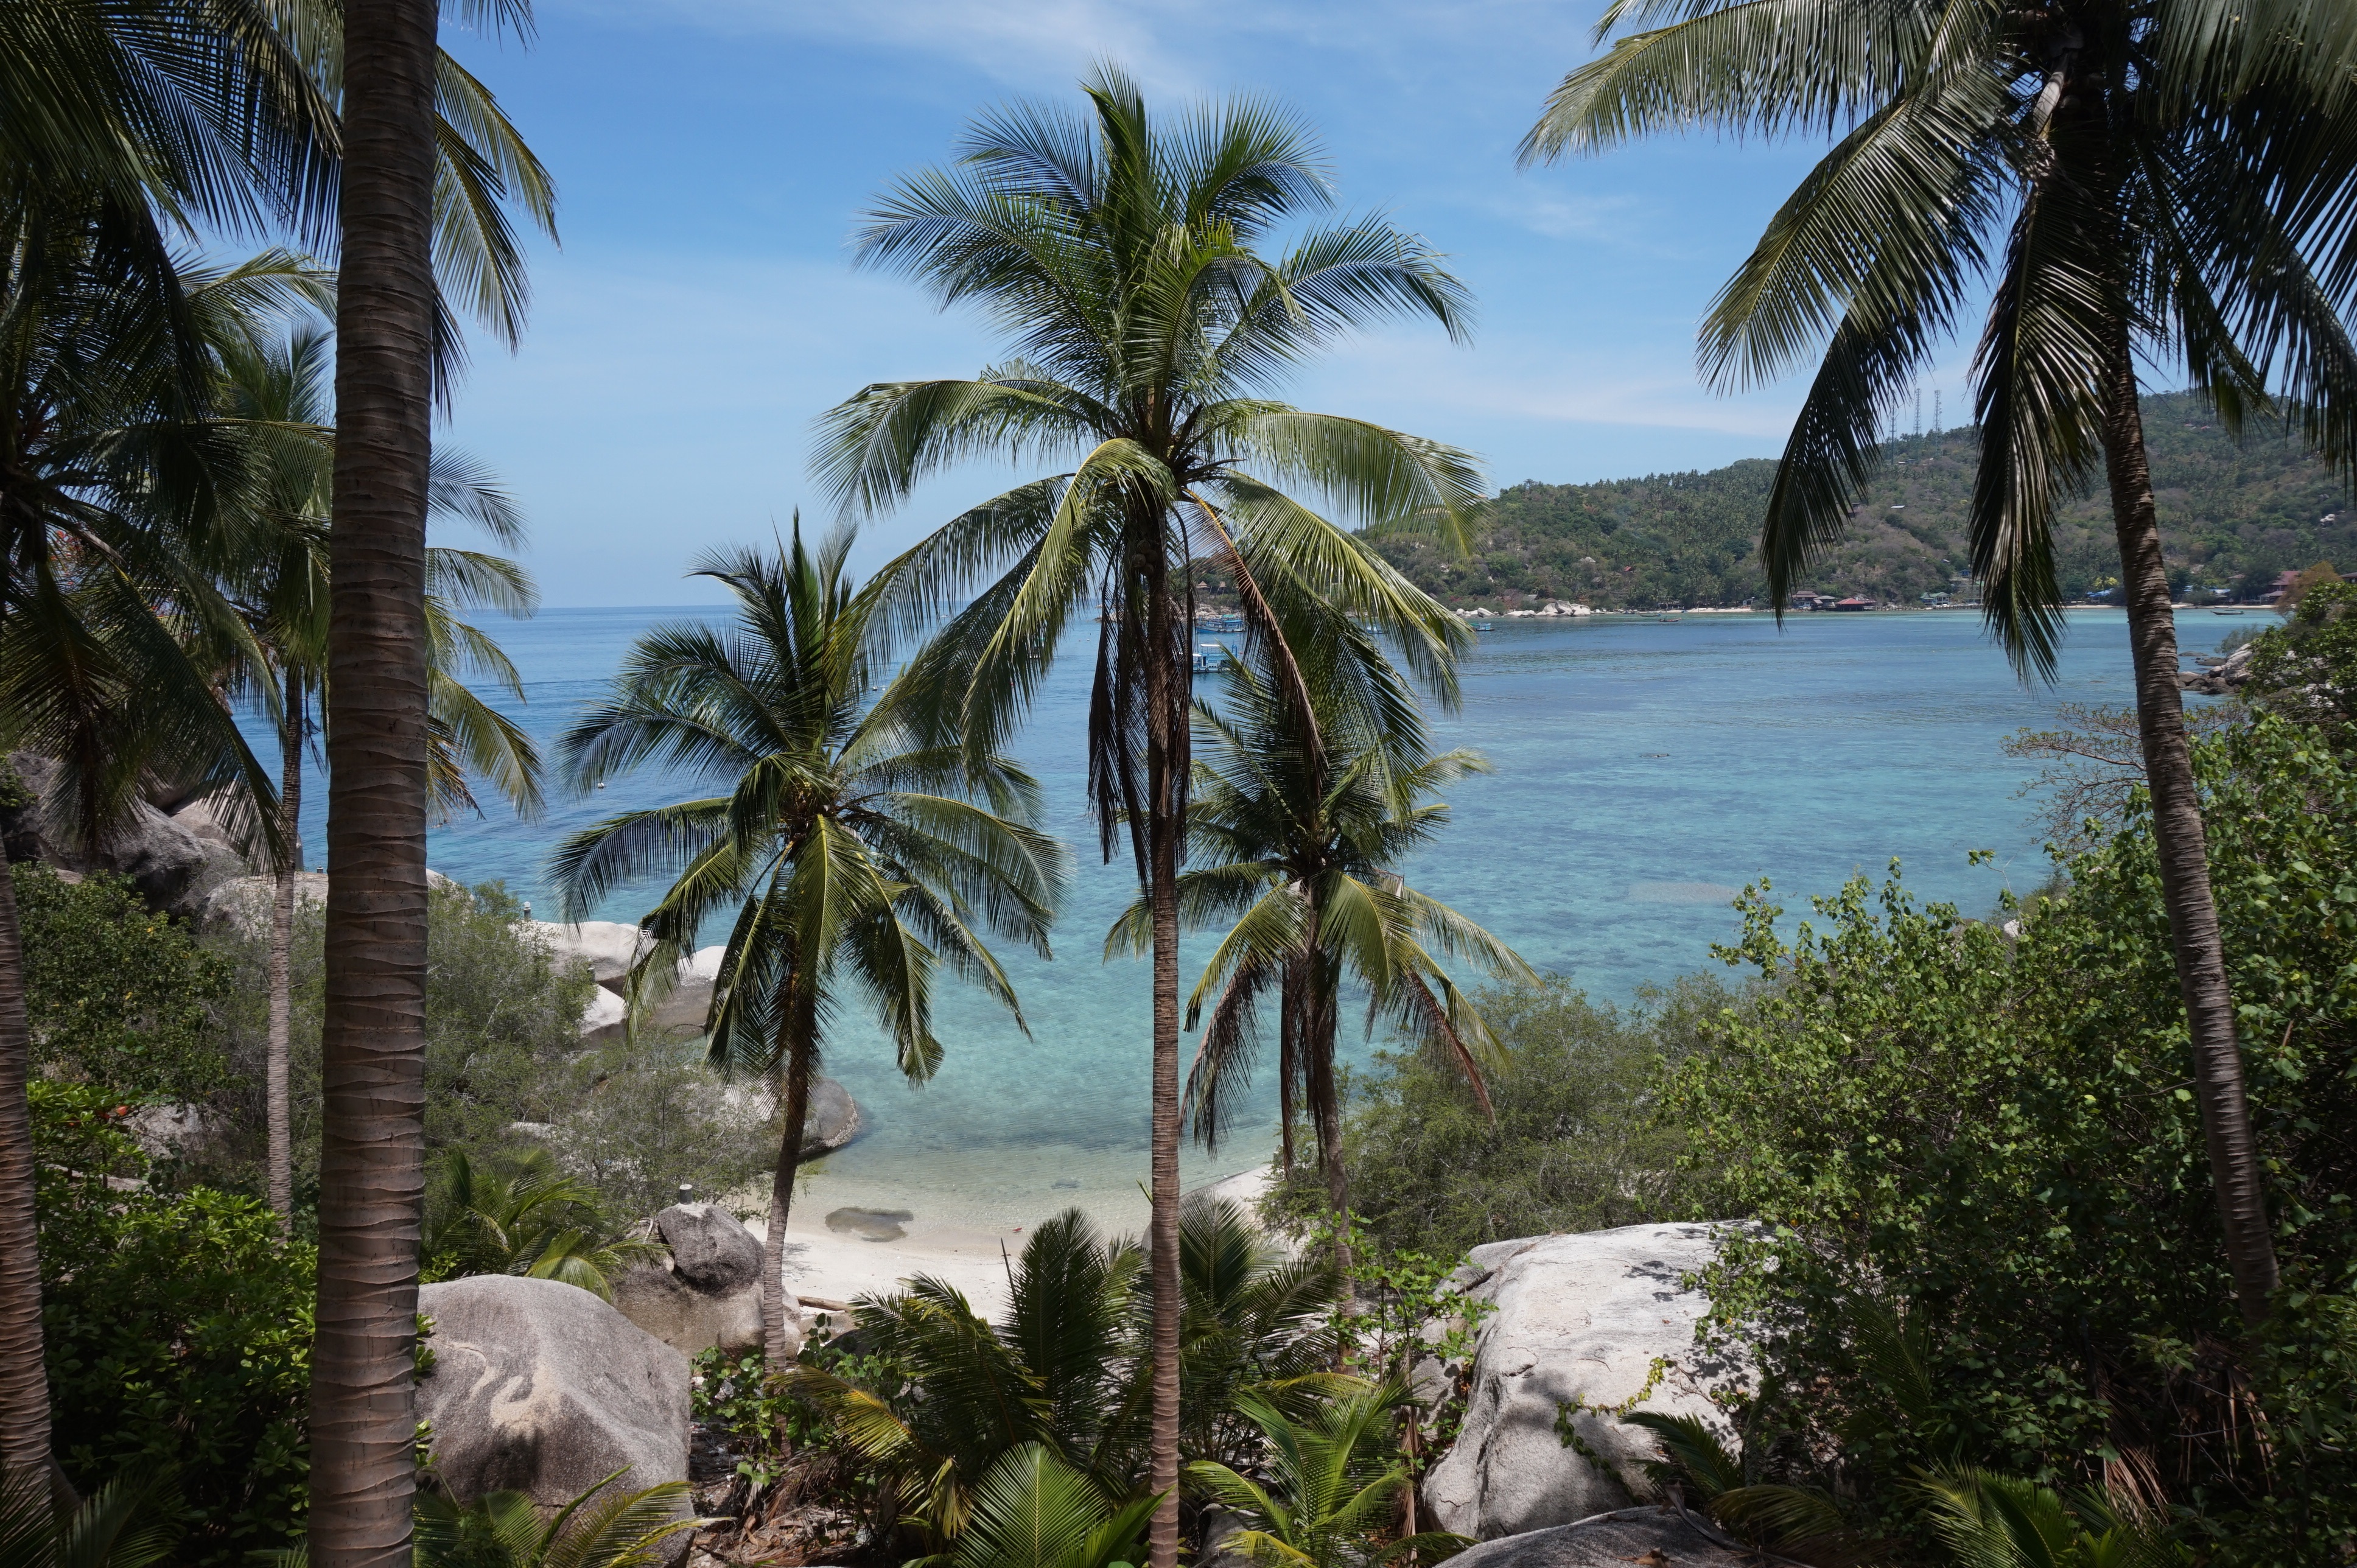
beach, landscape, sea, coast, tree, water, nature, forest, sand, ocean, sun, palm tree, summer, vacation, travel, jungle, paradise, palm, scenic, tropical, lagoon, bay, island, botany, flora, thailand, palmtree, relaxation, resort, rainforest, caribbean, exotic, habitat, tropics, tropical beach, natural environment, geographical feature, woody plant, arecales, palm family